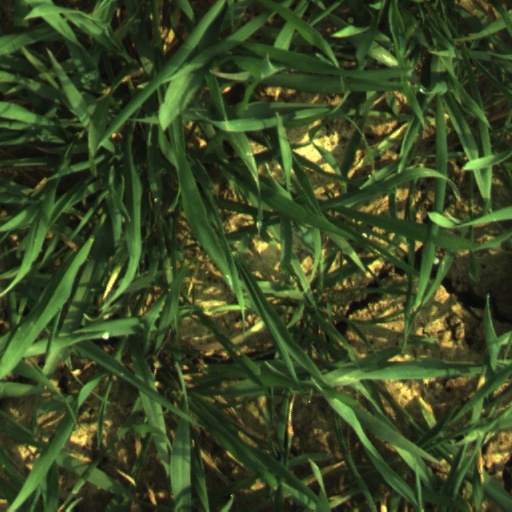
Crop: wheat